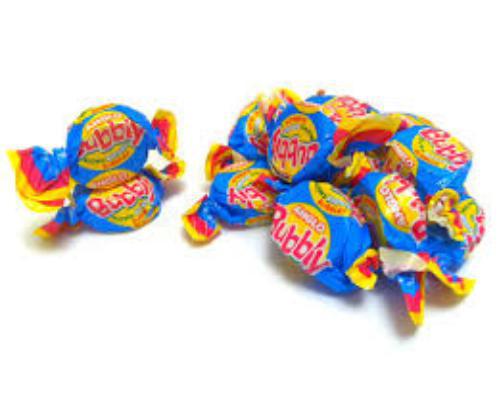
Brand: Anglo Bubbly
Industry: Food